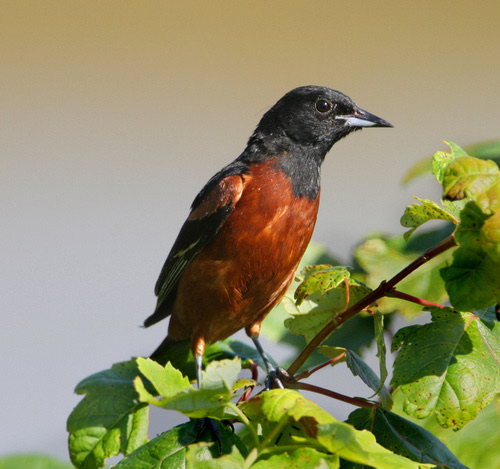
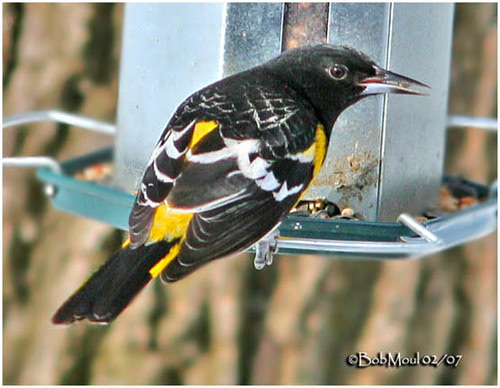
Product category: misc
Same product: yes